Lego Castle

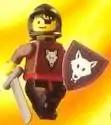
A Wolfpack minifigure

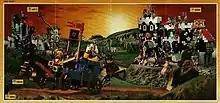
1992 leaflet introducing the Wolfpack Renegades on the left, as well as the Black Knight's Castle to the right

The Wolfpack Renegades were a group of bandits in the Lego Castle world. Only three sets were made, making it the smallest Castle faction.